1934 Latvian coup d'état

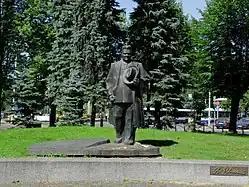
Monument to Ulmanis in Riga

The 1934 Latvian coup d'état known in Latvia also as the 15 May Coup ("15. maija apvērsums") or Ulmanis' Coup ("Ulmaņa apvērsums"), was a self-coup by the veteran Prime Minister Kārlis Ulmanis against the parliamentary system in Latvia. His regime lasted until the Soviet occupation of Latvia in 1940.